Ha Dae-sung

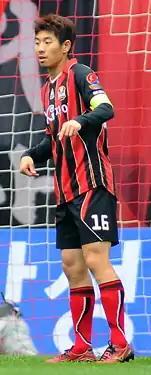
Ha with FC Seoul in 2013

Ha Dae-sung (born 2 March 1985) is a former South Korean football player.